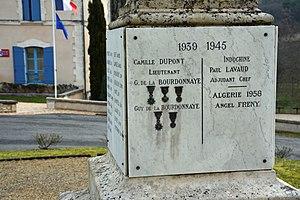
Photo du Monuments aux Morts de Chantérac (Dordogne)
Geoffroy de la Bourdonnaye, né le 26 avril 1921 à Paris, est un Français Libre de la première heure qui participe à l'épopée de la 2ᵉ DB. Il est mortellement blessé le 28 janvier 1945 à Grüssenheim dans les derniers combats de la poche de Colmar.